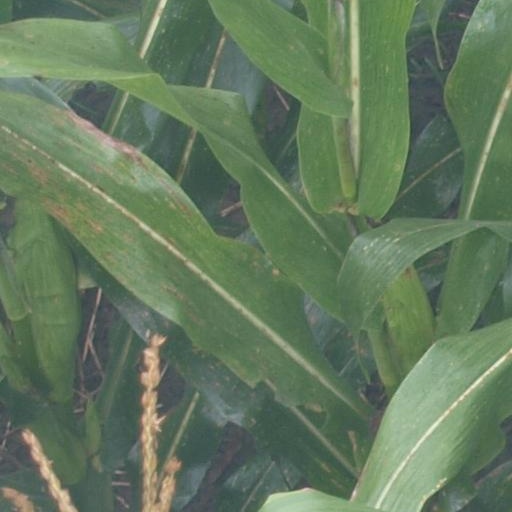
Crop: maize; corn